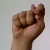
The image shows a hand gesture representing the letter 'T' in Indian Sign Language.